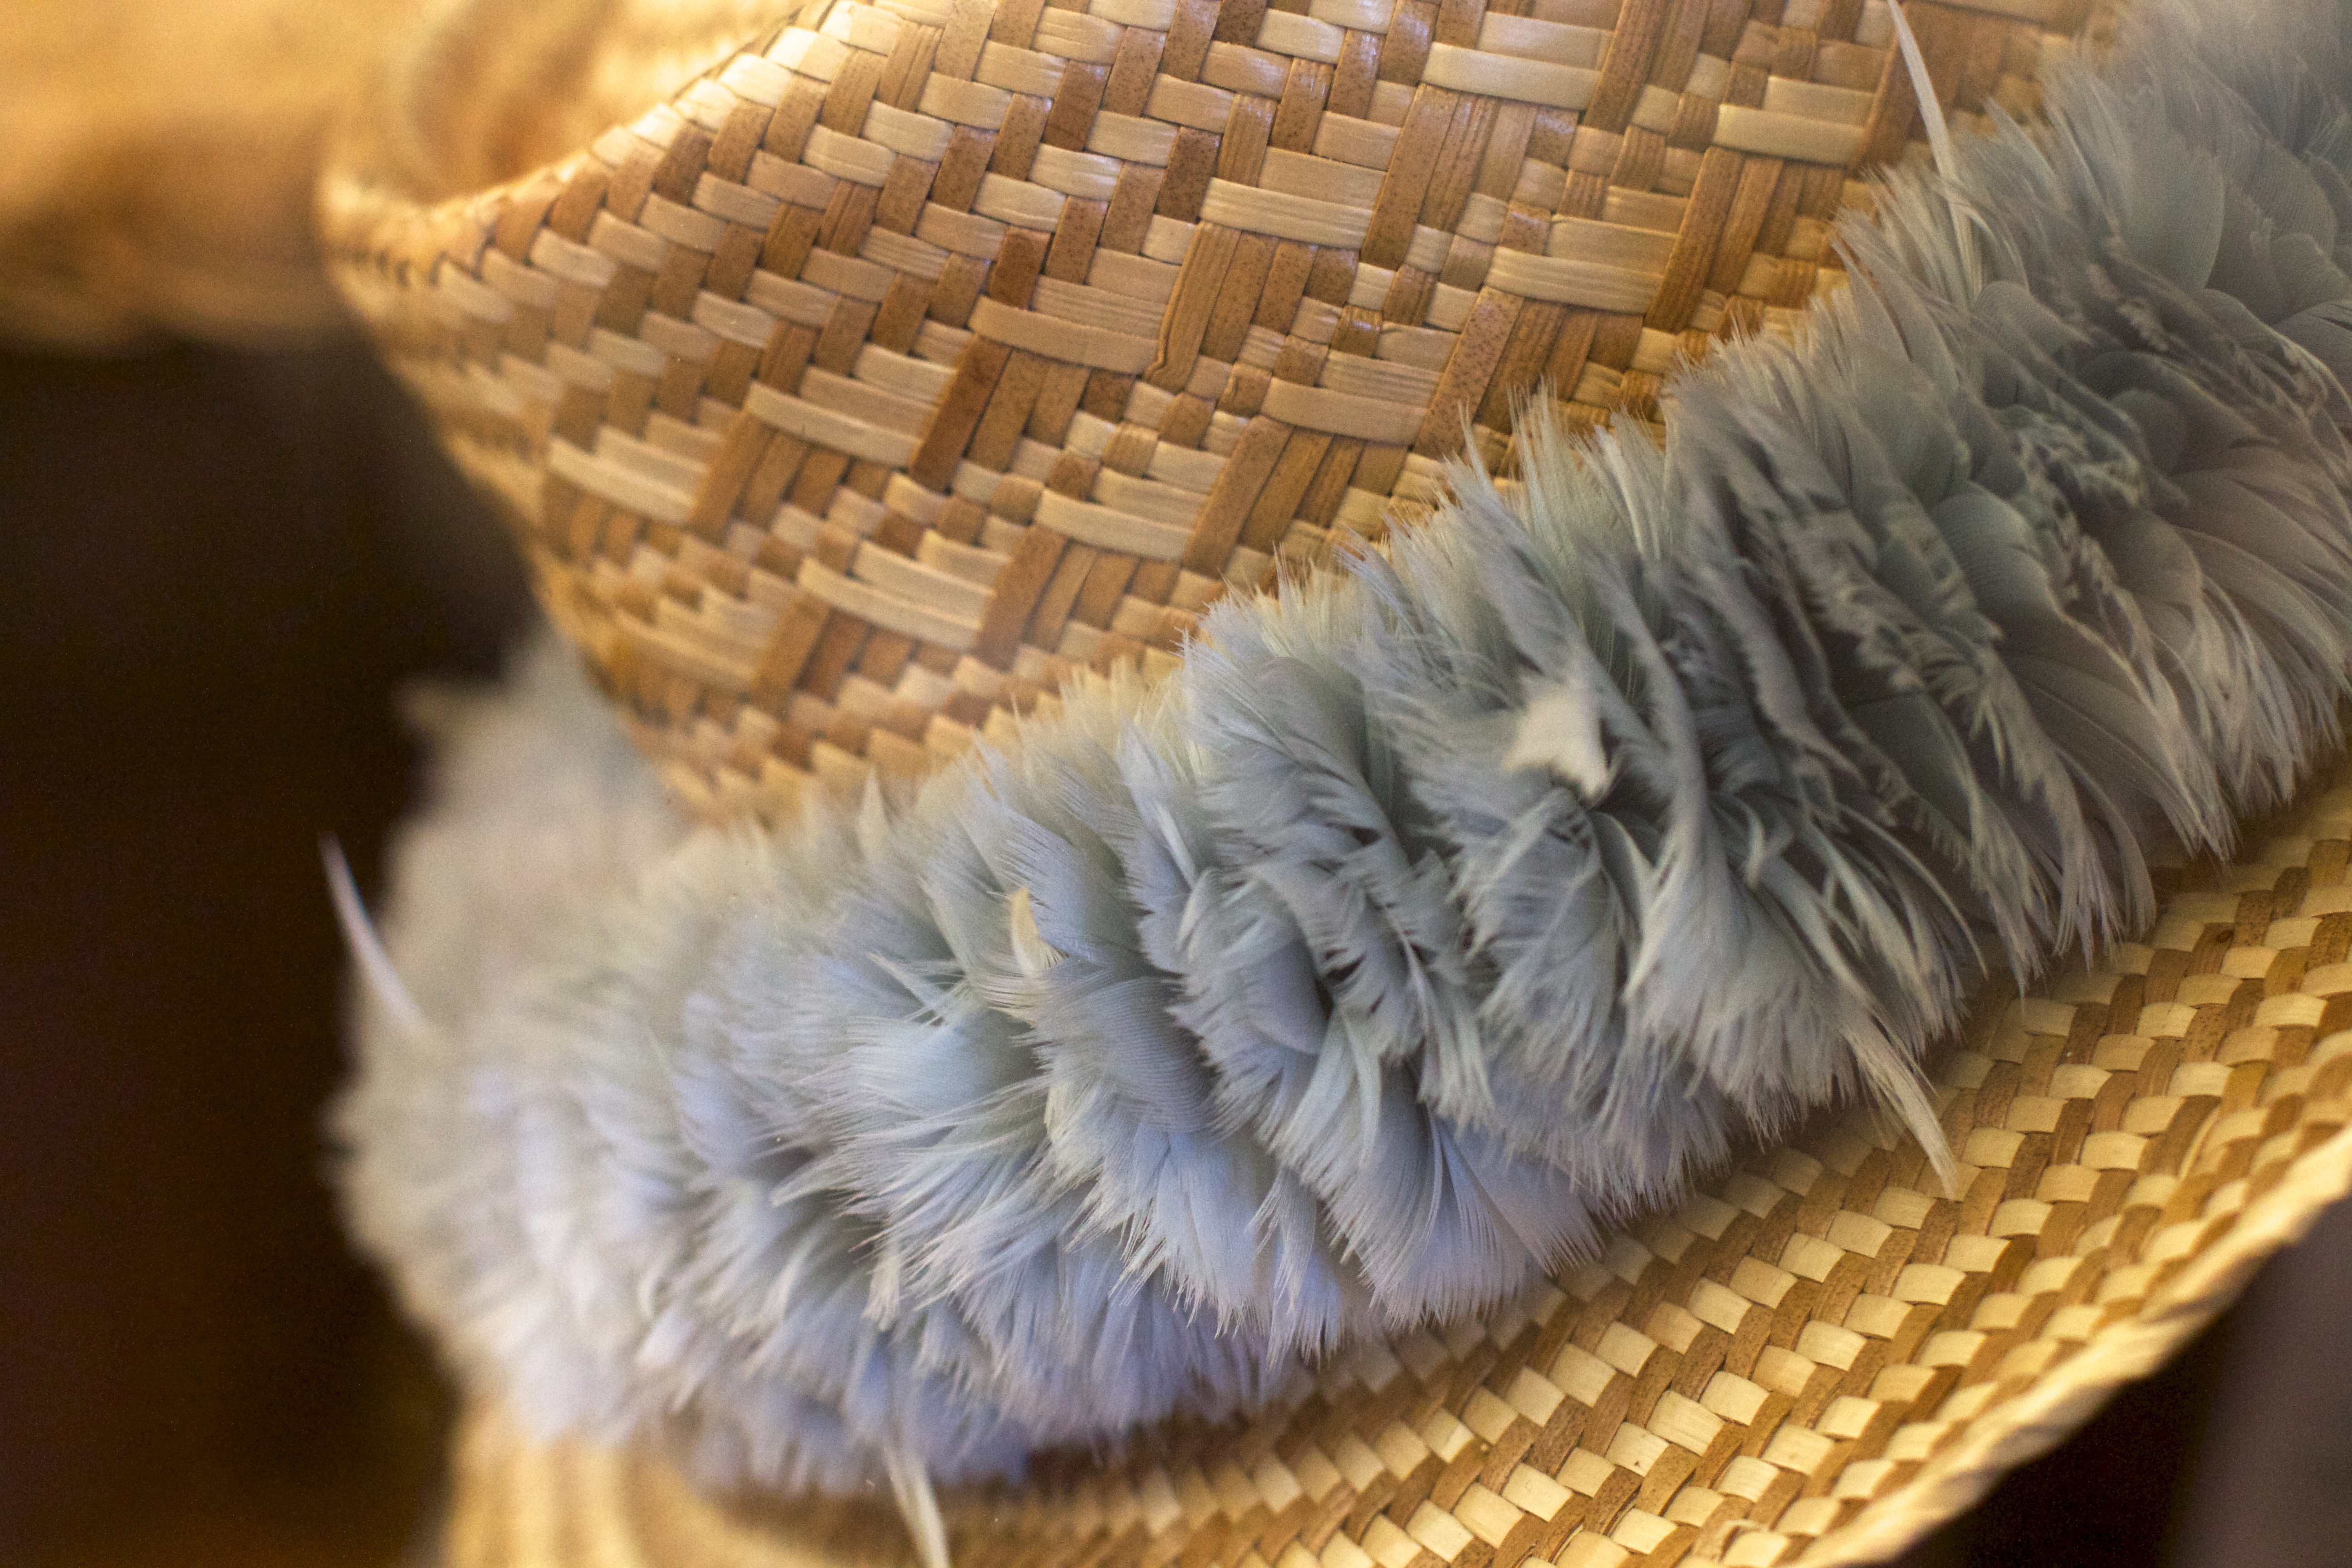
fur, clothing, material, textile, straw, footwear, grass family